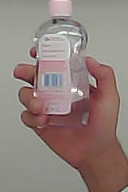
Product: johnson_baby